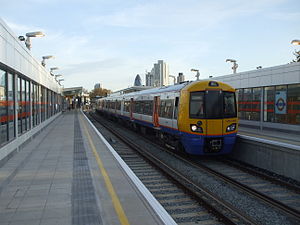
Hoxton Station / Galleri
Hoxton Station ligger i Hoxton-distrikt i bydellen Hackney. Stationen er beliggende på Kingsland Viaduct og betjenes af London Overground-tog på den forlængede East London Line, under kontrol af Transport for Londons London Rail-afdeling. Stationen ligger ved Geffrye Museums bagside og er på Geffrye Street nær Dunloe Street og Cremer Street. Den ligger i takstzone 1 og 2.